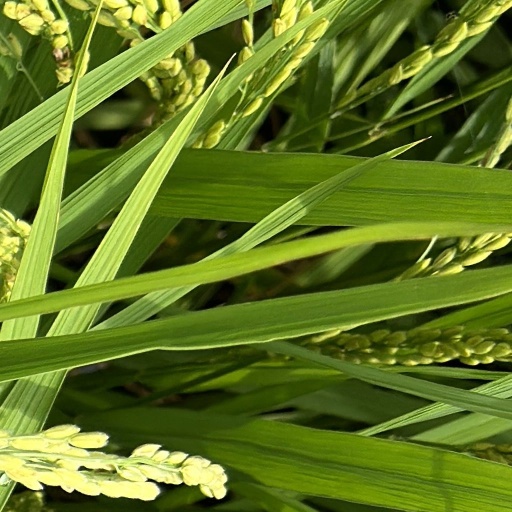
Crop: rice